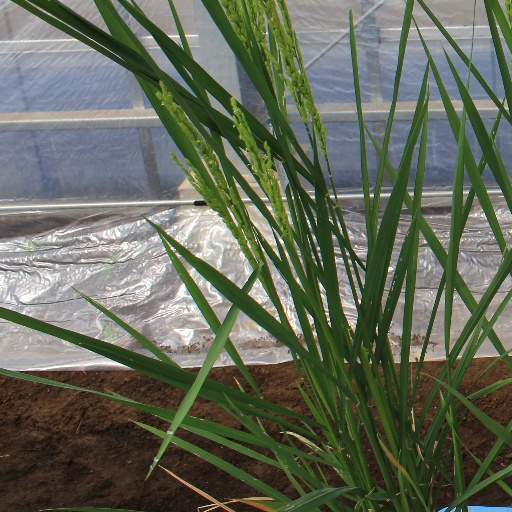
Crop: rice